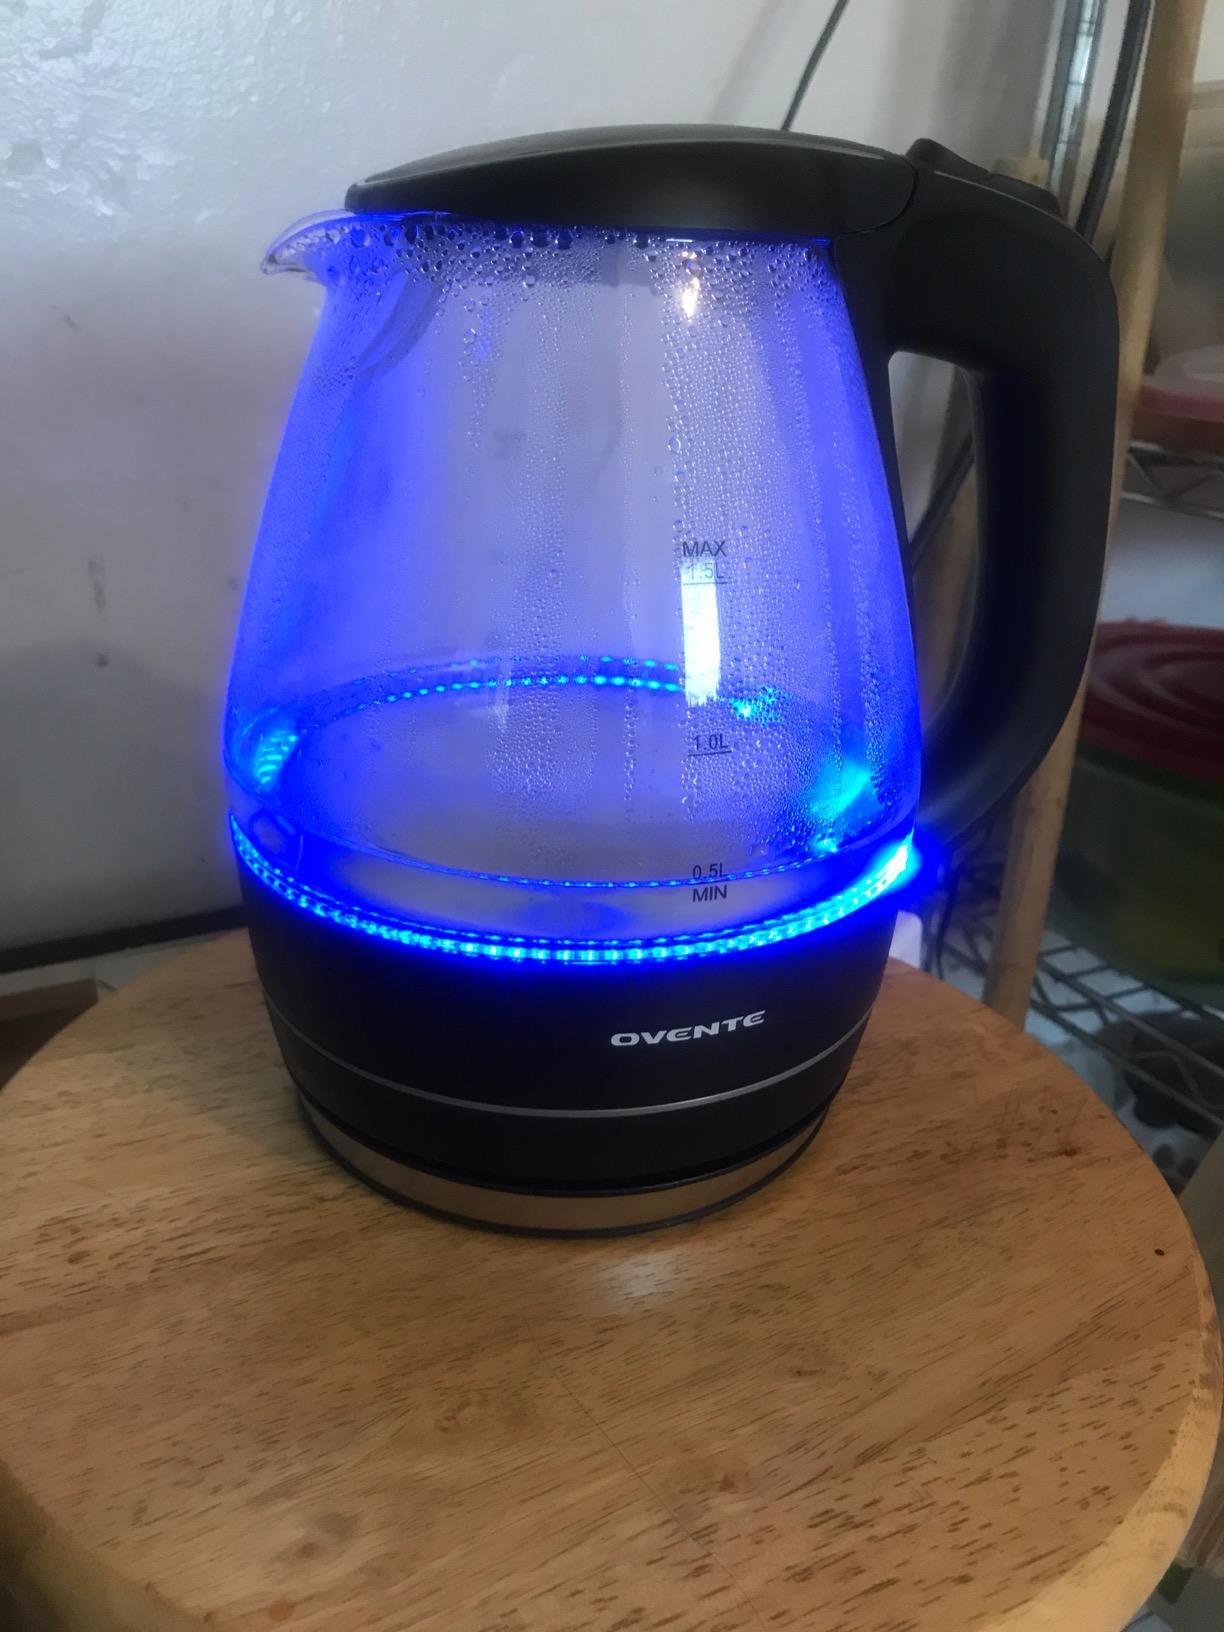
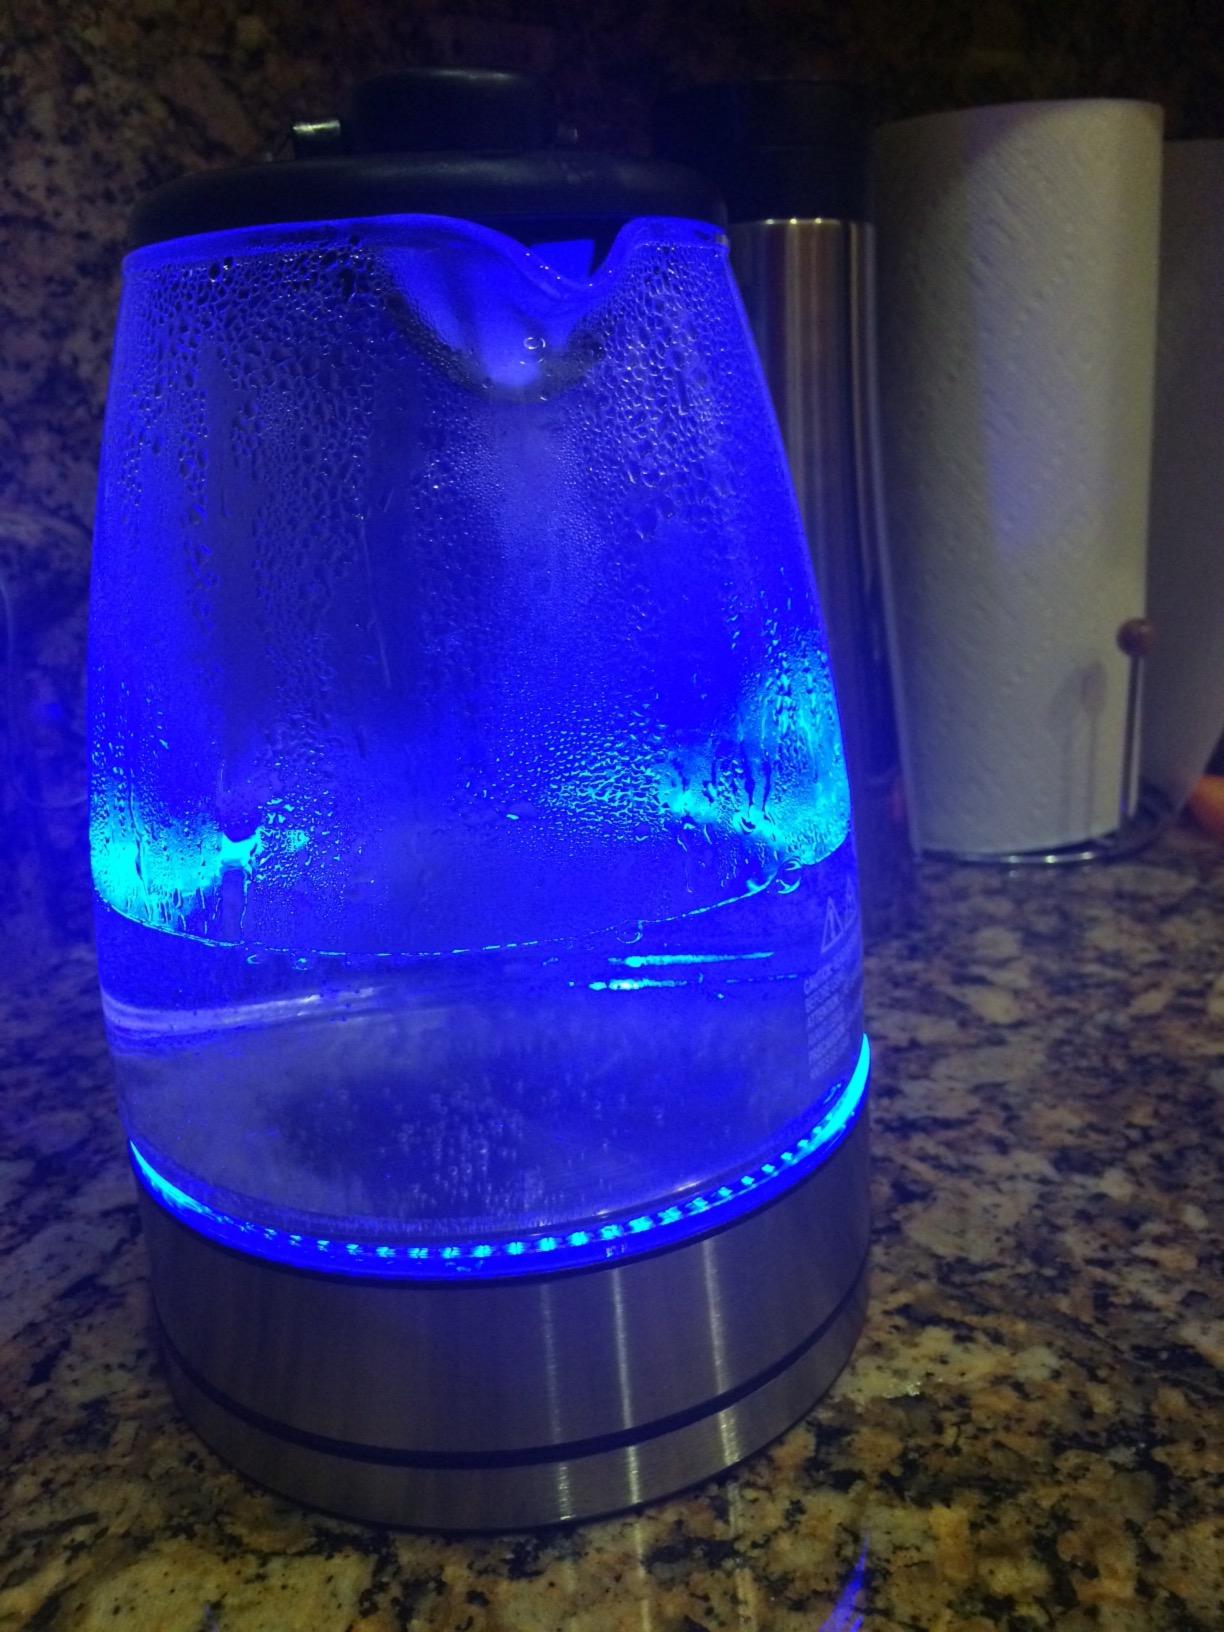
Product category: items_kettle
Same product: no